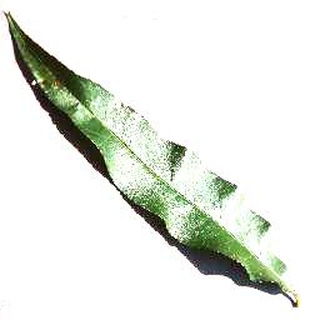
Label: healthy_peach